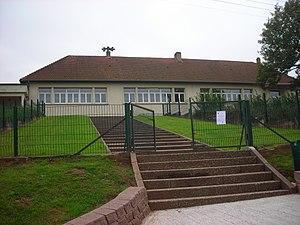
Guerting est une commune française située dans le département de la Moselle, en région Grand Est.